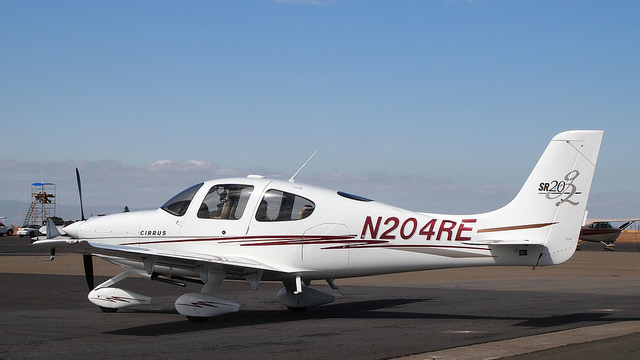
a small aircraft sitting on the runway at an airport